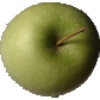
Label: Apple Granny Smith 1